Irene Mihalic

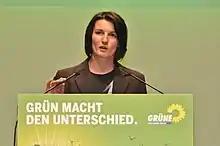
Mihalic in 2012

Mihalic has been a member of Alliance 90/The Greens since 2006. She was a member of Gelsenkirchen City Council from 2009 until the end of 2013. Since 2010, she has been a member of the board of Bündnis 90/Die Grünen Nordrhein-Westfalen.